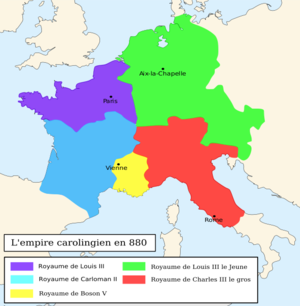
Correction de la faute d'orthographe commise sur
Carloman II né vers 867, mort le 6 décembre 884 à Lyons-la-Forêt, roi des Francs de 879 à 884, fils de Louis II dit le Bègue et d’Ansgarde de Bourgogne.
L'Empire carolingien est un royaume franc du haut Moyen Âge s'étendant sur l'Europe occidentale et centrale. Bâti par le premier souverain de la deuxième dynastie des rois de France, Pépin le Bref, c'est cependant son fils, Charlemagne, couronné empereur par le pape Léon III en 800, qui donne son nom à la dynastie des Carolingiens. La division de l'Empire franc entre les petits-fils de Charlemagne, à la suite de la mort de son fils, le roi Louis Iᵉʳ, dit le Débonnaire, ou Louis le Pieux, donne naissance à l'ouest à la Francie occidentale, à l'est à la Francie orientale, et à la Francie médiane au centre et au sud, dont le contrôle sera l'objet d'un siècle de luttes entre les Francies occidentale et orientale, et qui finira démembrée, sa moitié nord, la Lotharingie, se rattachant à la Francie orientale, qui deviendra au prochain changement dynastique le Saint-Empire romain germanique, et sa moitié sud ressuscitant le royaume d'Italie.
Louis III est roi des Francs de 879 à 882. Il règne sur la Francie occidentale aux côtés de son frère cadet Carloman II, qui lui survit et règne seul après sa mort.
Louis III dit « le Jeune », né vers 835 et mort le 20 janvier 882 à Francfort, issu de la dynastie des Carolingiens, fut roi de Francie orientale de 876 à sa mort.